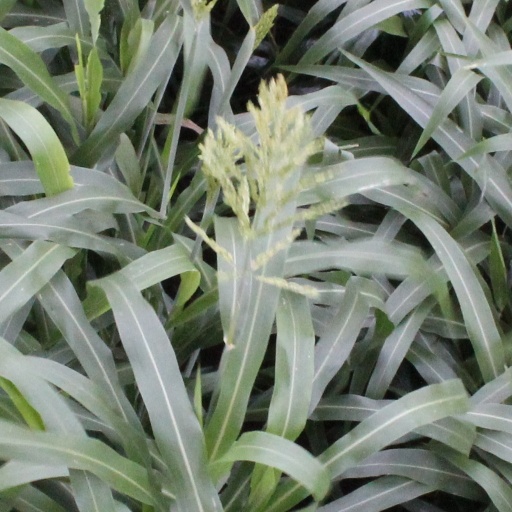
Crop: sorghum